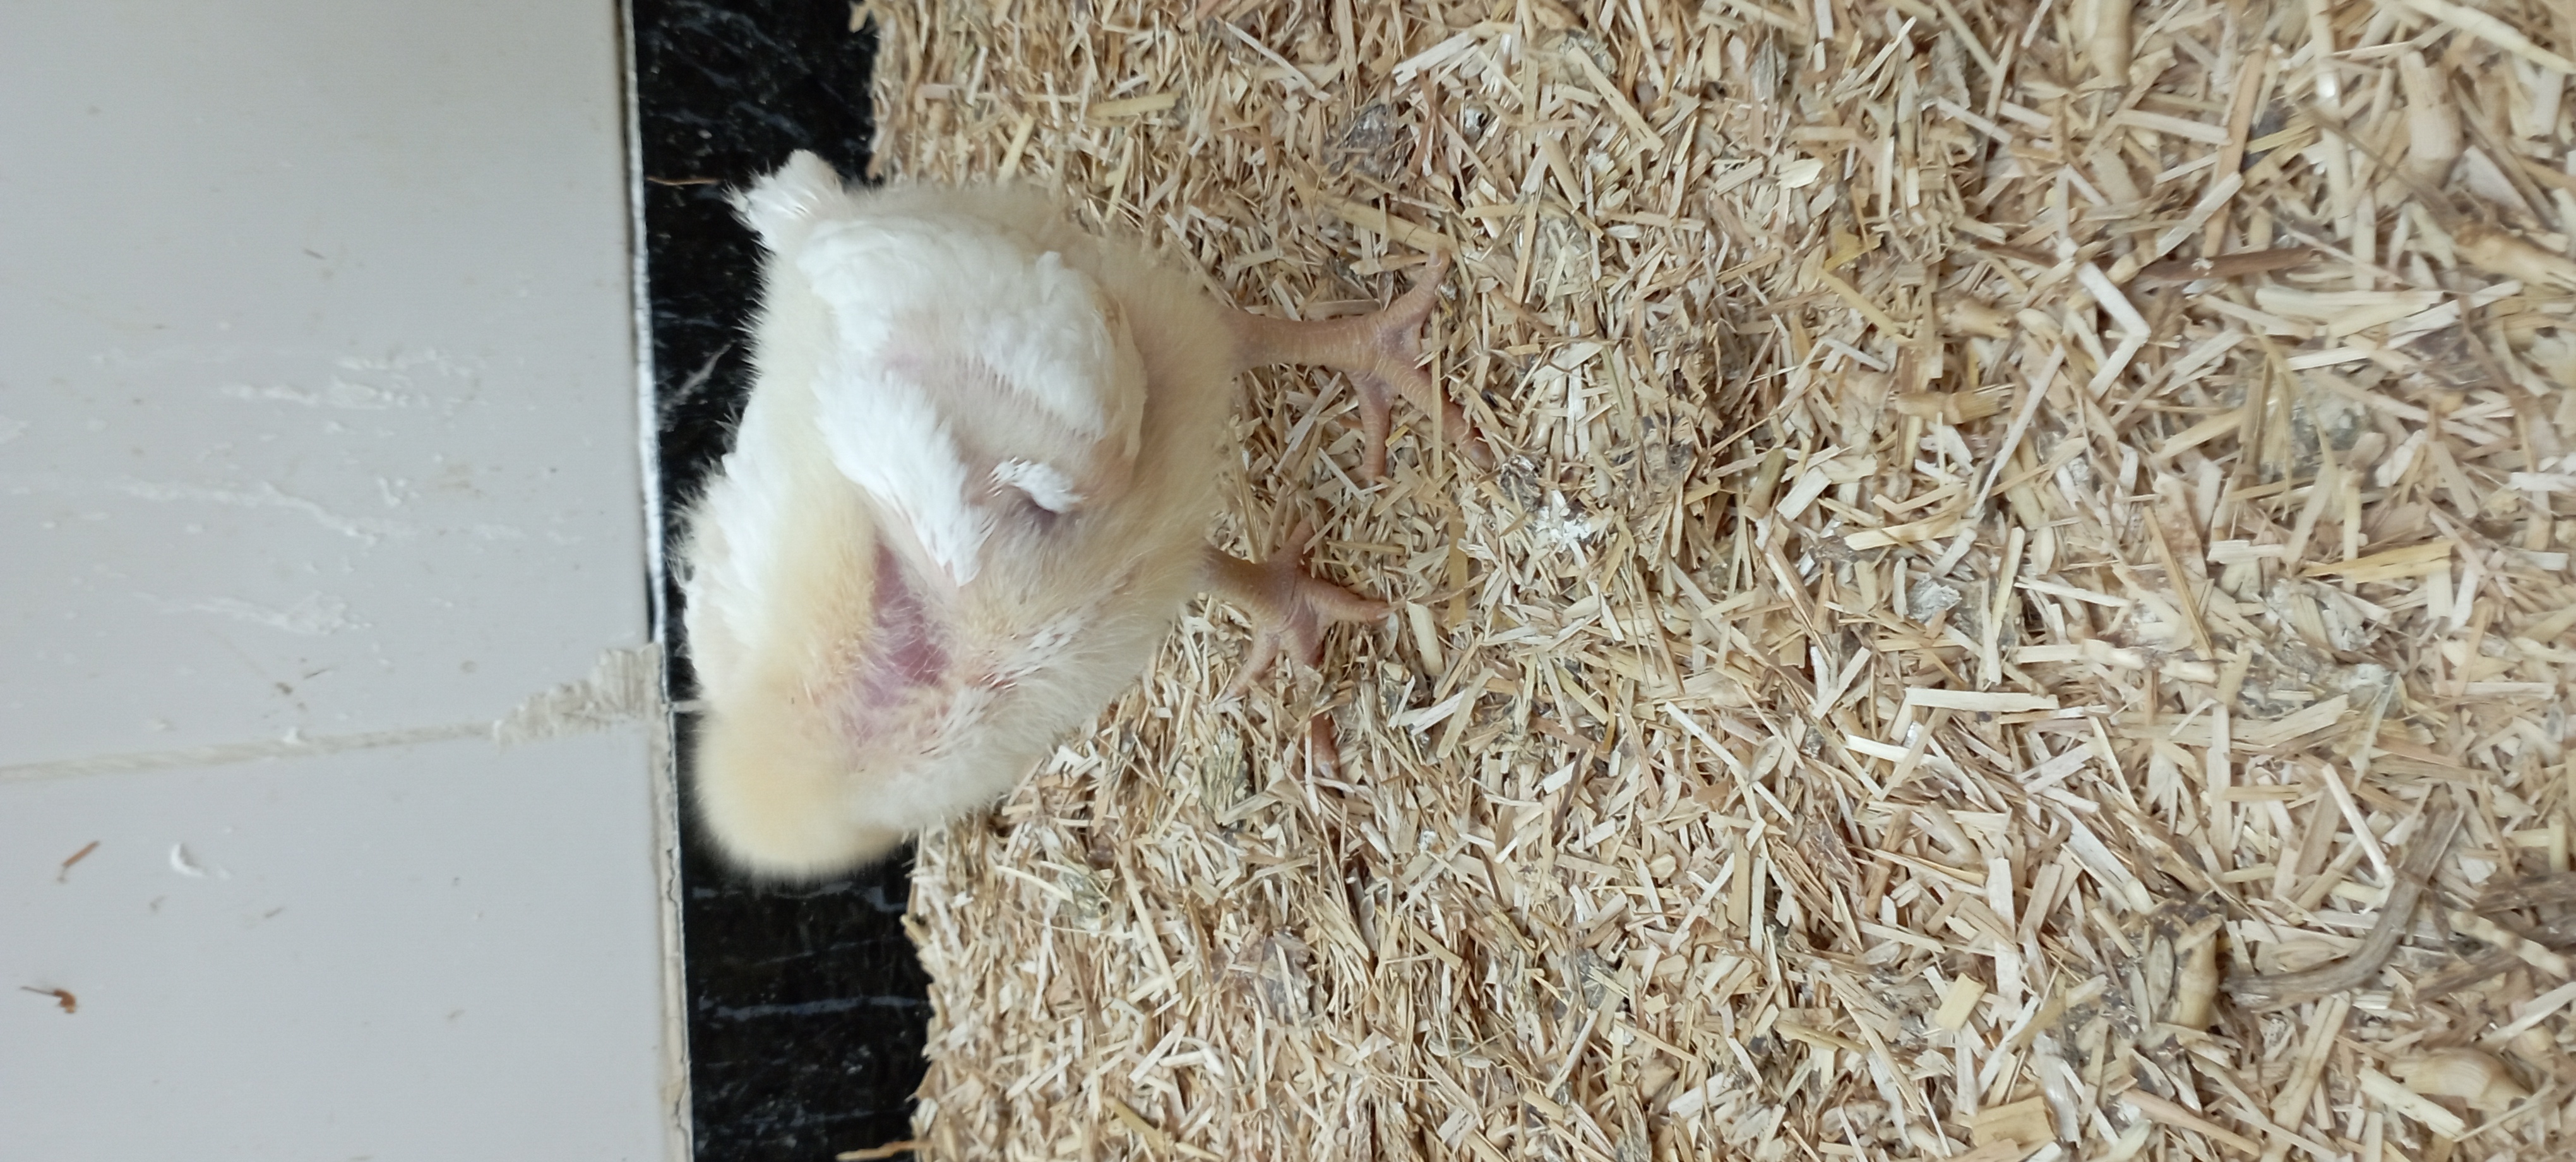
Weight: 369 g